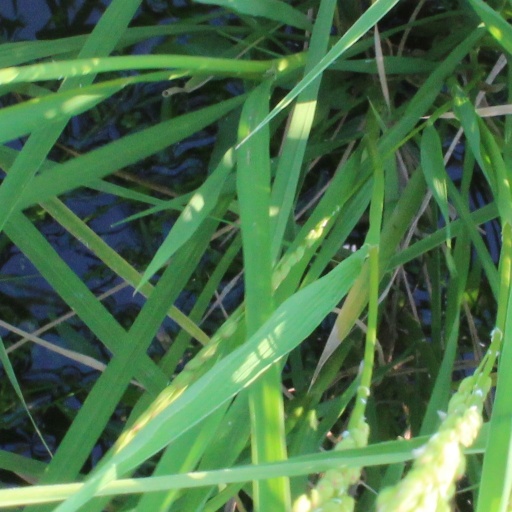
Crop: rice